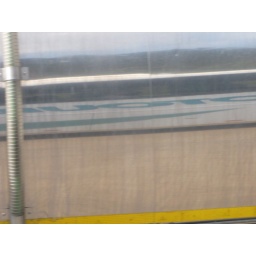
Our coach reflected in the petrol truck at the toll gate.